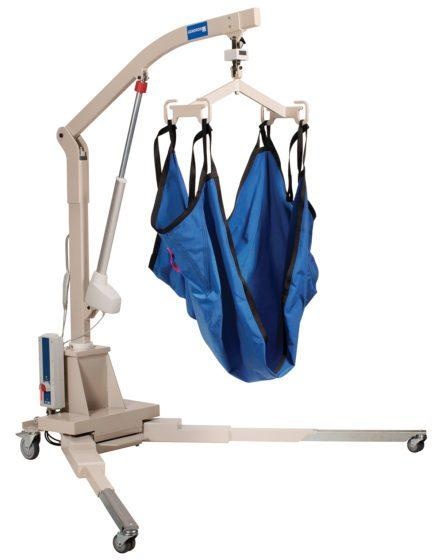
Maxi Care Bariatric Lift w/Scale 800lb Cap
Brand: A9 Medical
Category: Business & Industrial > Medical > Medical Equipment > Patient Lifts > Mobile Lifts